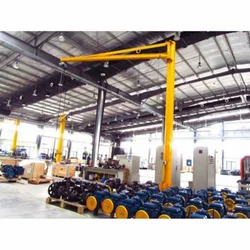
Label: Pillar_Mounted_Jib_Crane